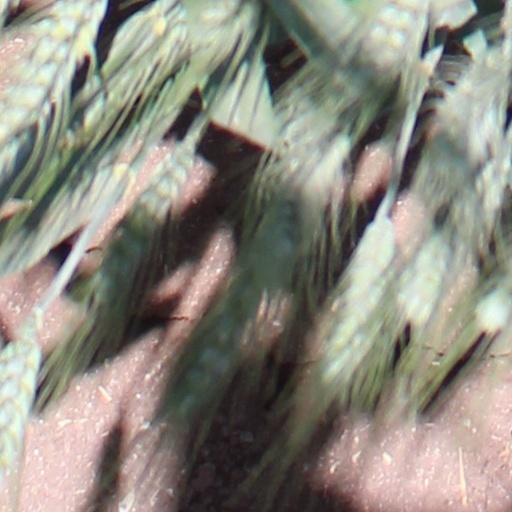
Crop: wheat